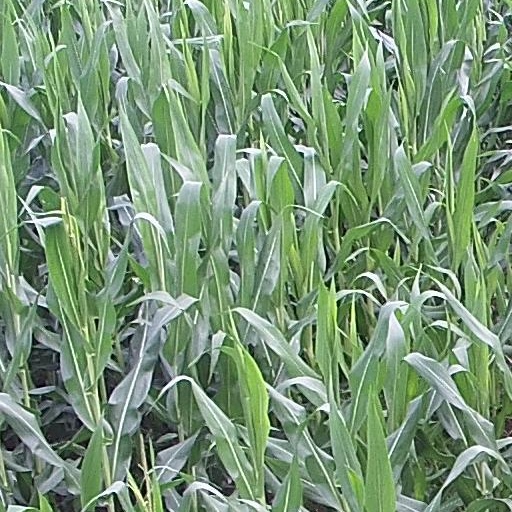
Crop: maize; corn